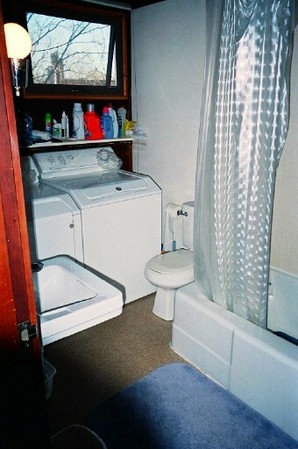
Room type: bathroom